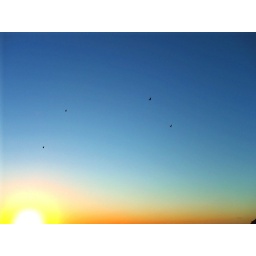
4 Seagulls flying in the sky with the sun